Nightwatching

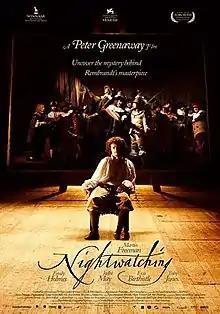
Theatrical poster

Nightwatching is a 2007 film about the artist Rembrandt and the creation of his 1642 painting "The Night Watch". The film is directed by Peter Greenaway and stars Martin Freeman as Rembrandt, with Eva Birthistle as his wife Saskia van Uylenburg, Jodhi May as his lover Geertje Dircx, and Emily Holmes as his other lover Hendrickje Stoffels. Reinier van Brummelen is the director of photography. James Willcock, known for his esoteric sets, is the art director.